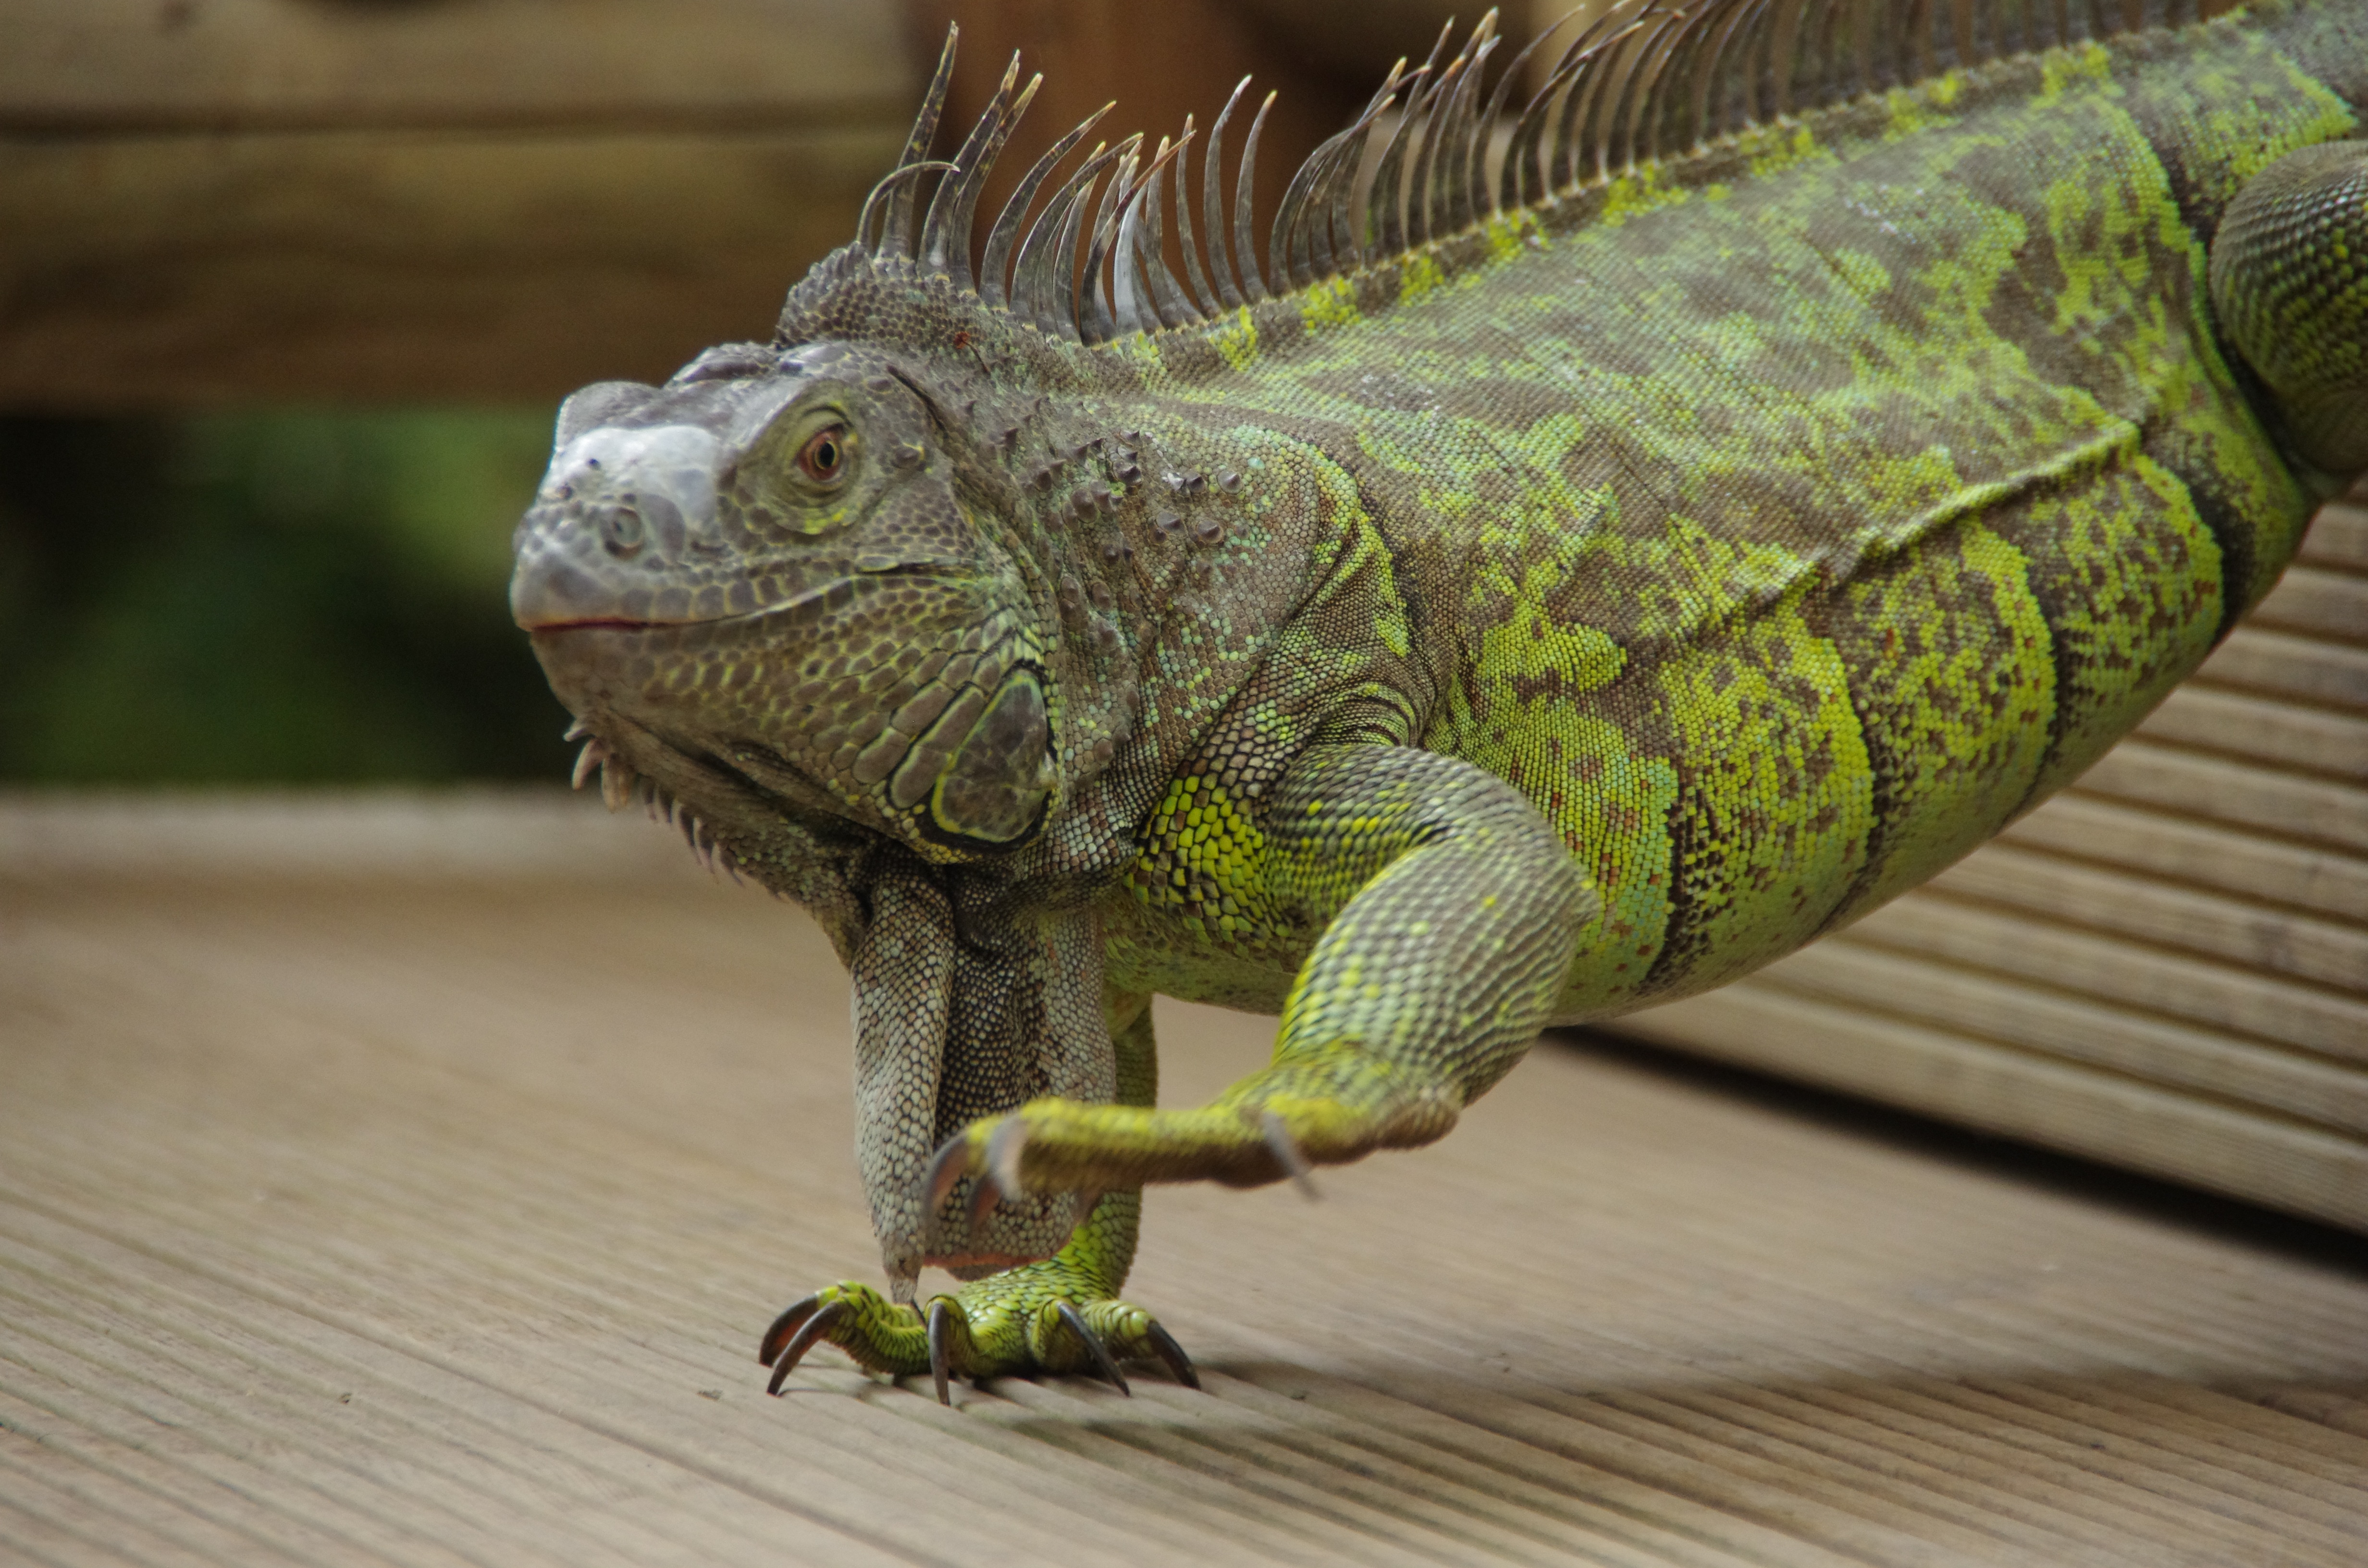
animal, reptile, iguana, fauna, lizard, chameleon, vertebrate, iguania, scaled reptile, african chameleon, mariposario de benalmadena